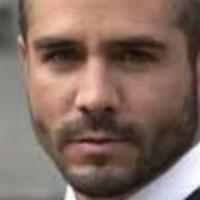
Age group: age 31-40